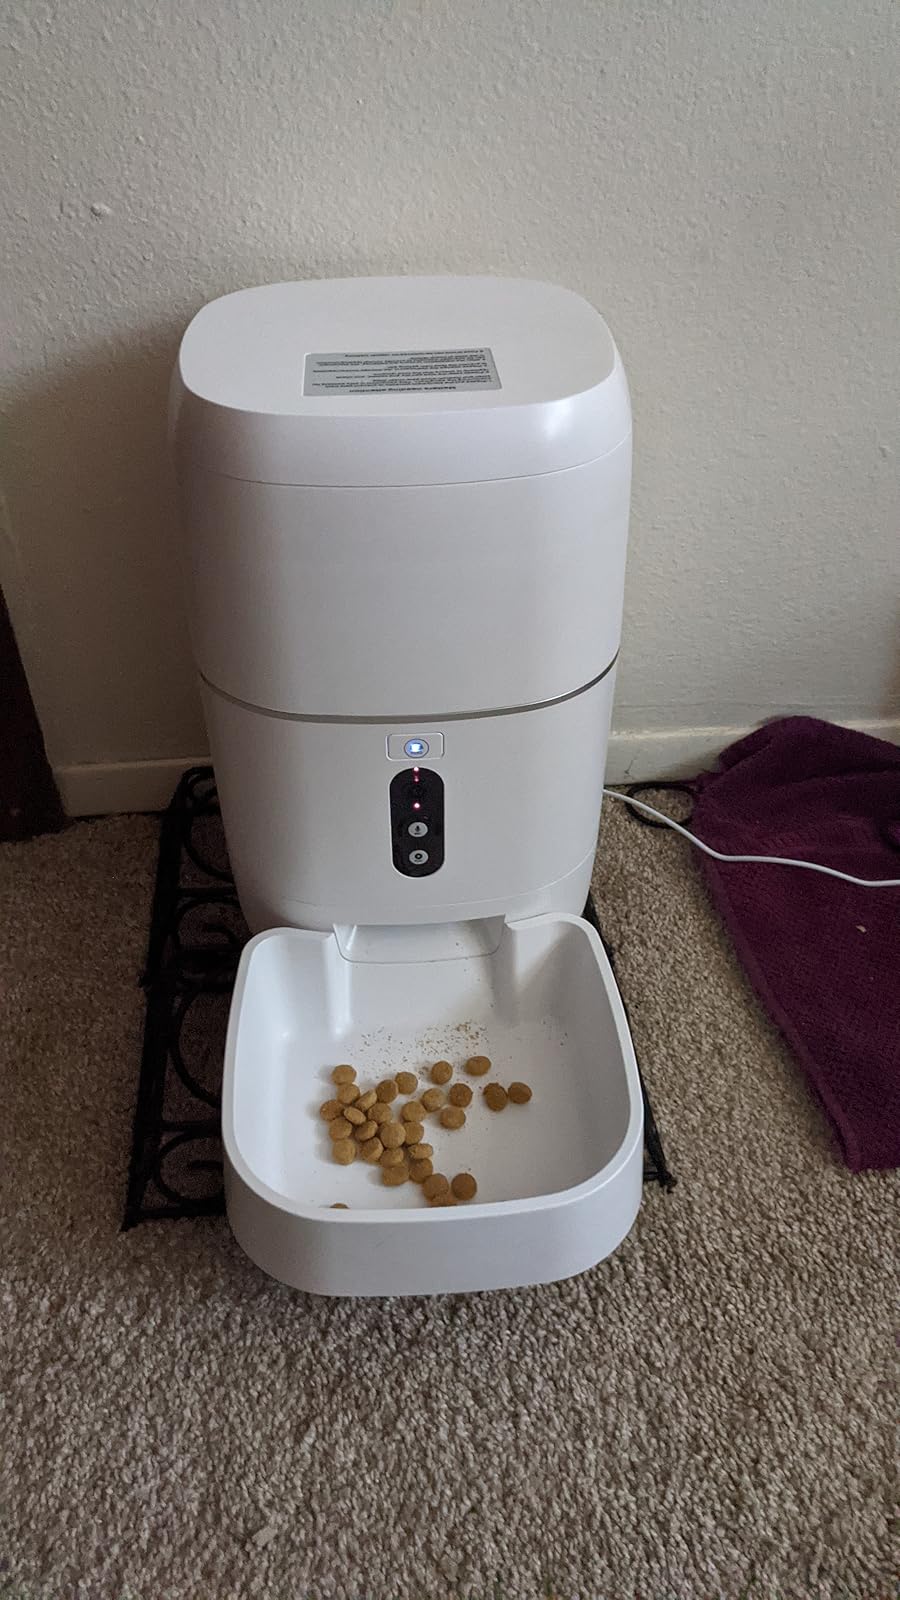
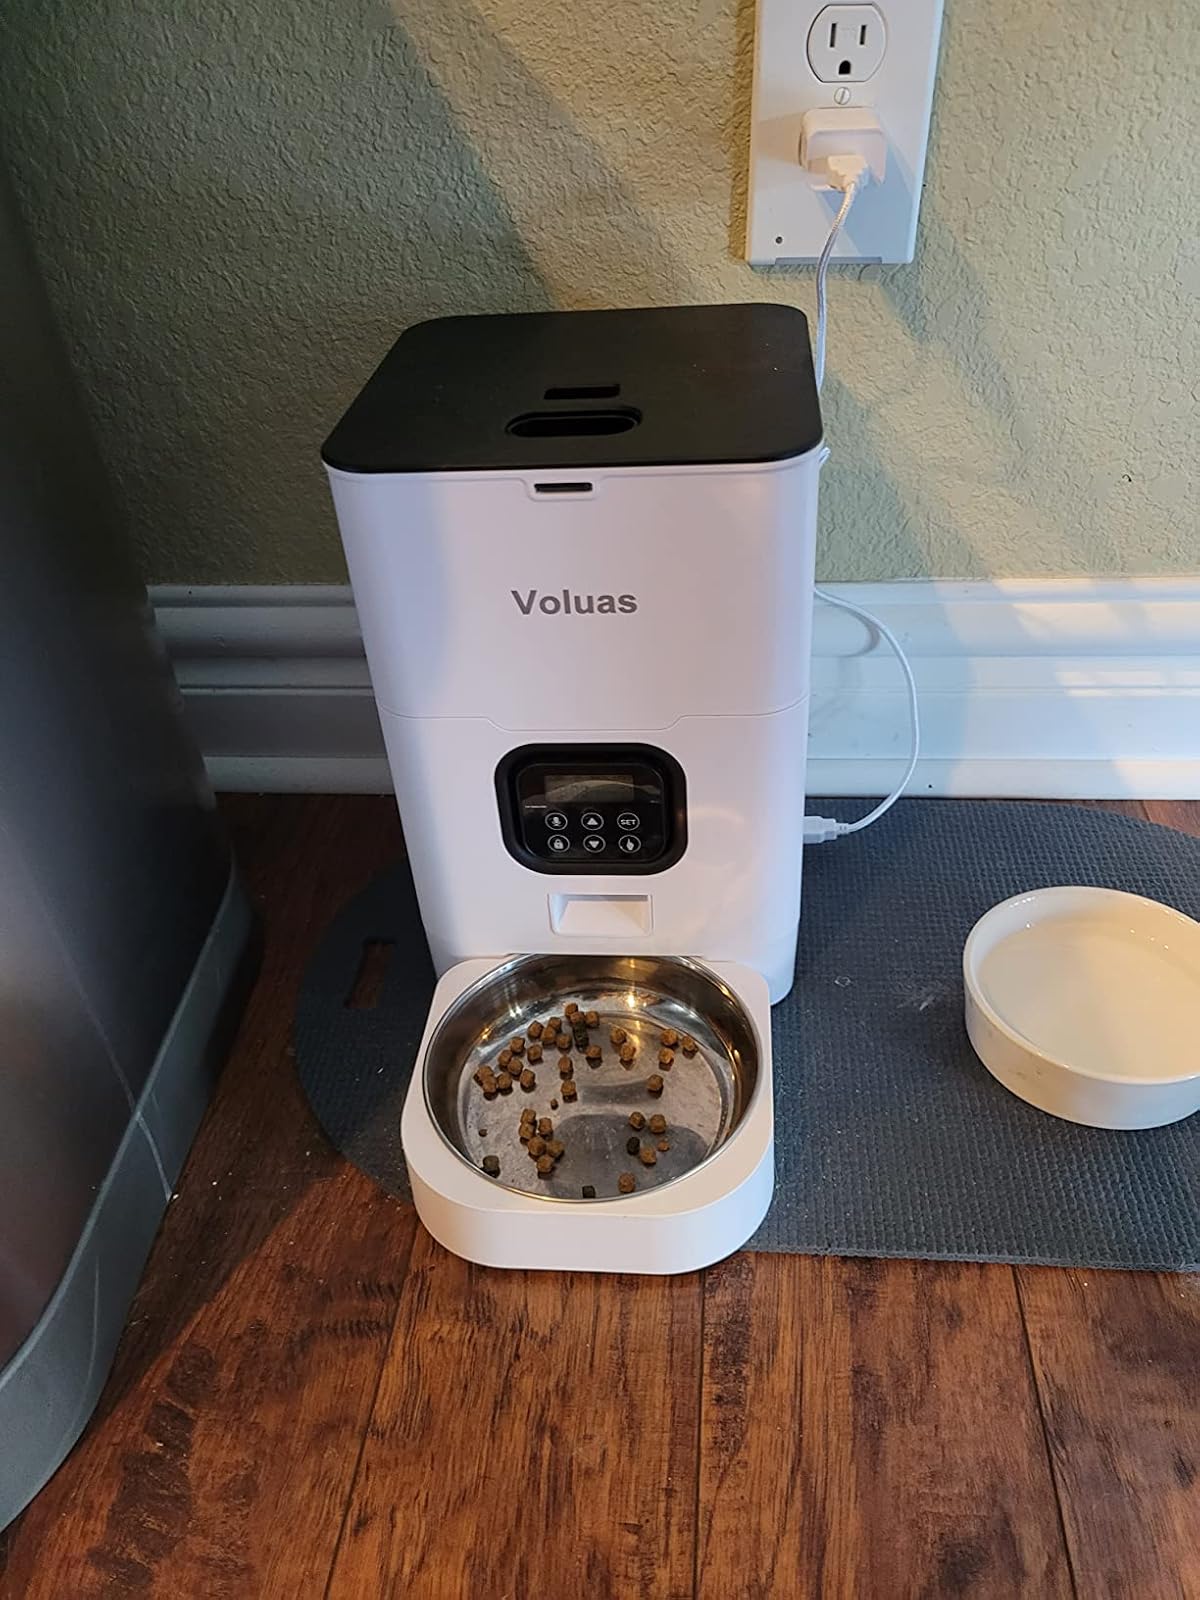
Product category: items_feeder
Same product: no